Louise-Félicité de Bréhan

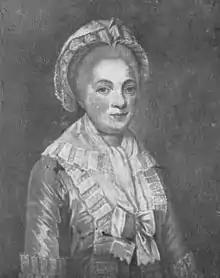

Louise-Félicité de Bréhan de Plélo, duchesse d'Aiguillon (30 November 1726 – 15 September 1796) was a French noblewoman, courtier and letter writer.